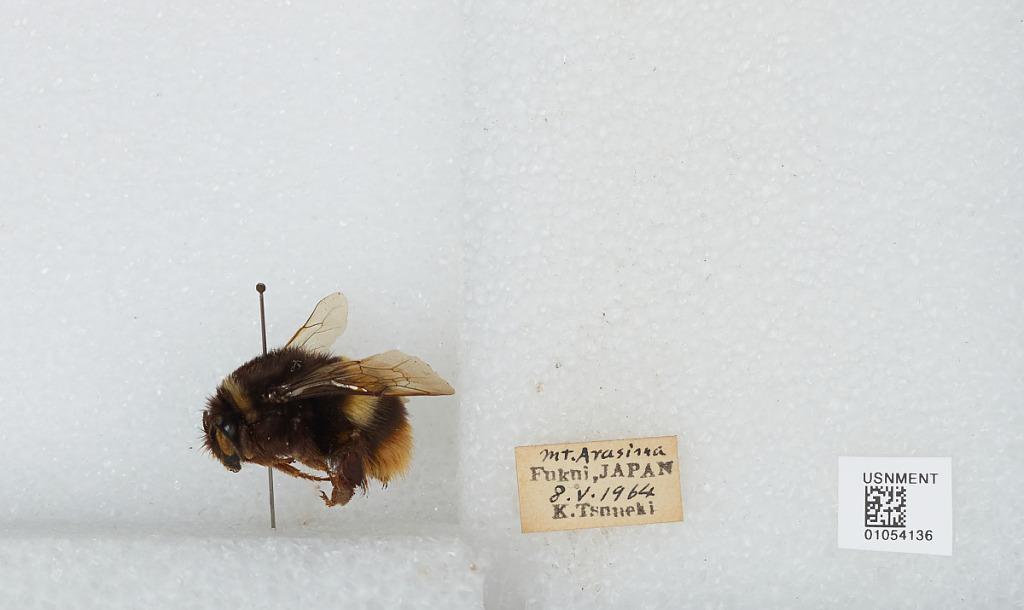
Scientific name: Bombus sp.
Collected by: K. Tsuneki
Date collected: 1964-5-8
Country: Japan
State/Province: Fukui
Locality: Mount Arasinua